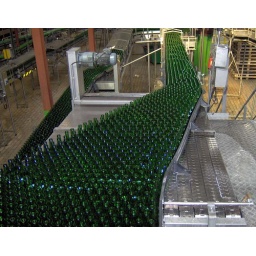
36-SPC815K325HB in depal glass bottles in beer plant